Guttenberg plagiarism scandal

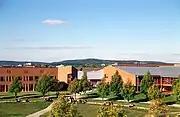
University of Bayreuth

The next day in a letter Guttenberg asked the University of Bayreuth to revoke his title (rather than degree), and declared that he had "lost track of the use of sources over the course of the seven years in which [he] worked on the thesis", but "at no point made mistakes by intention".